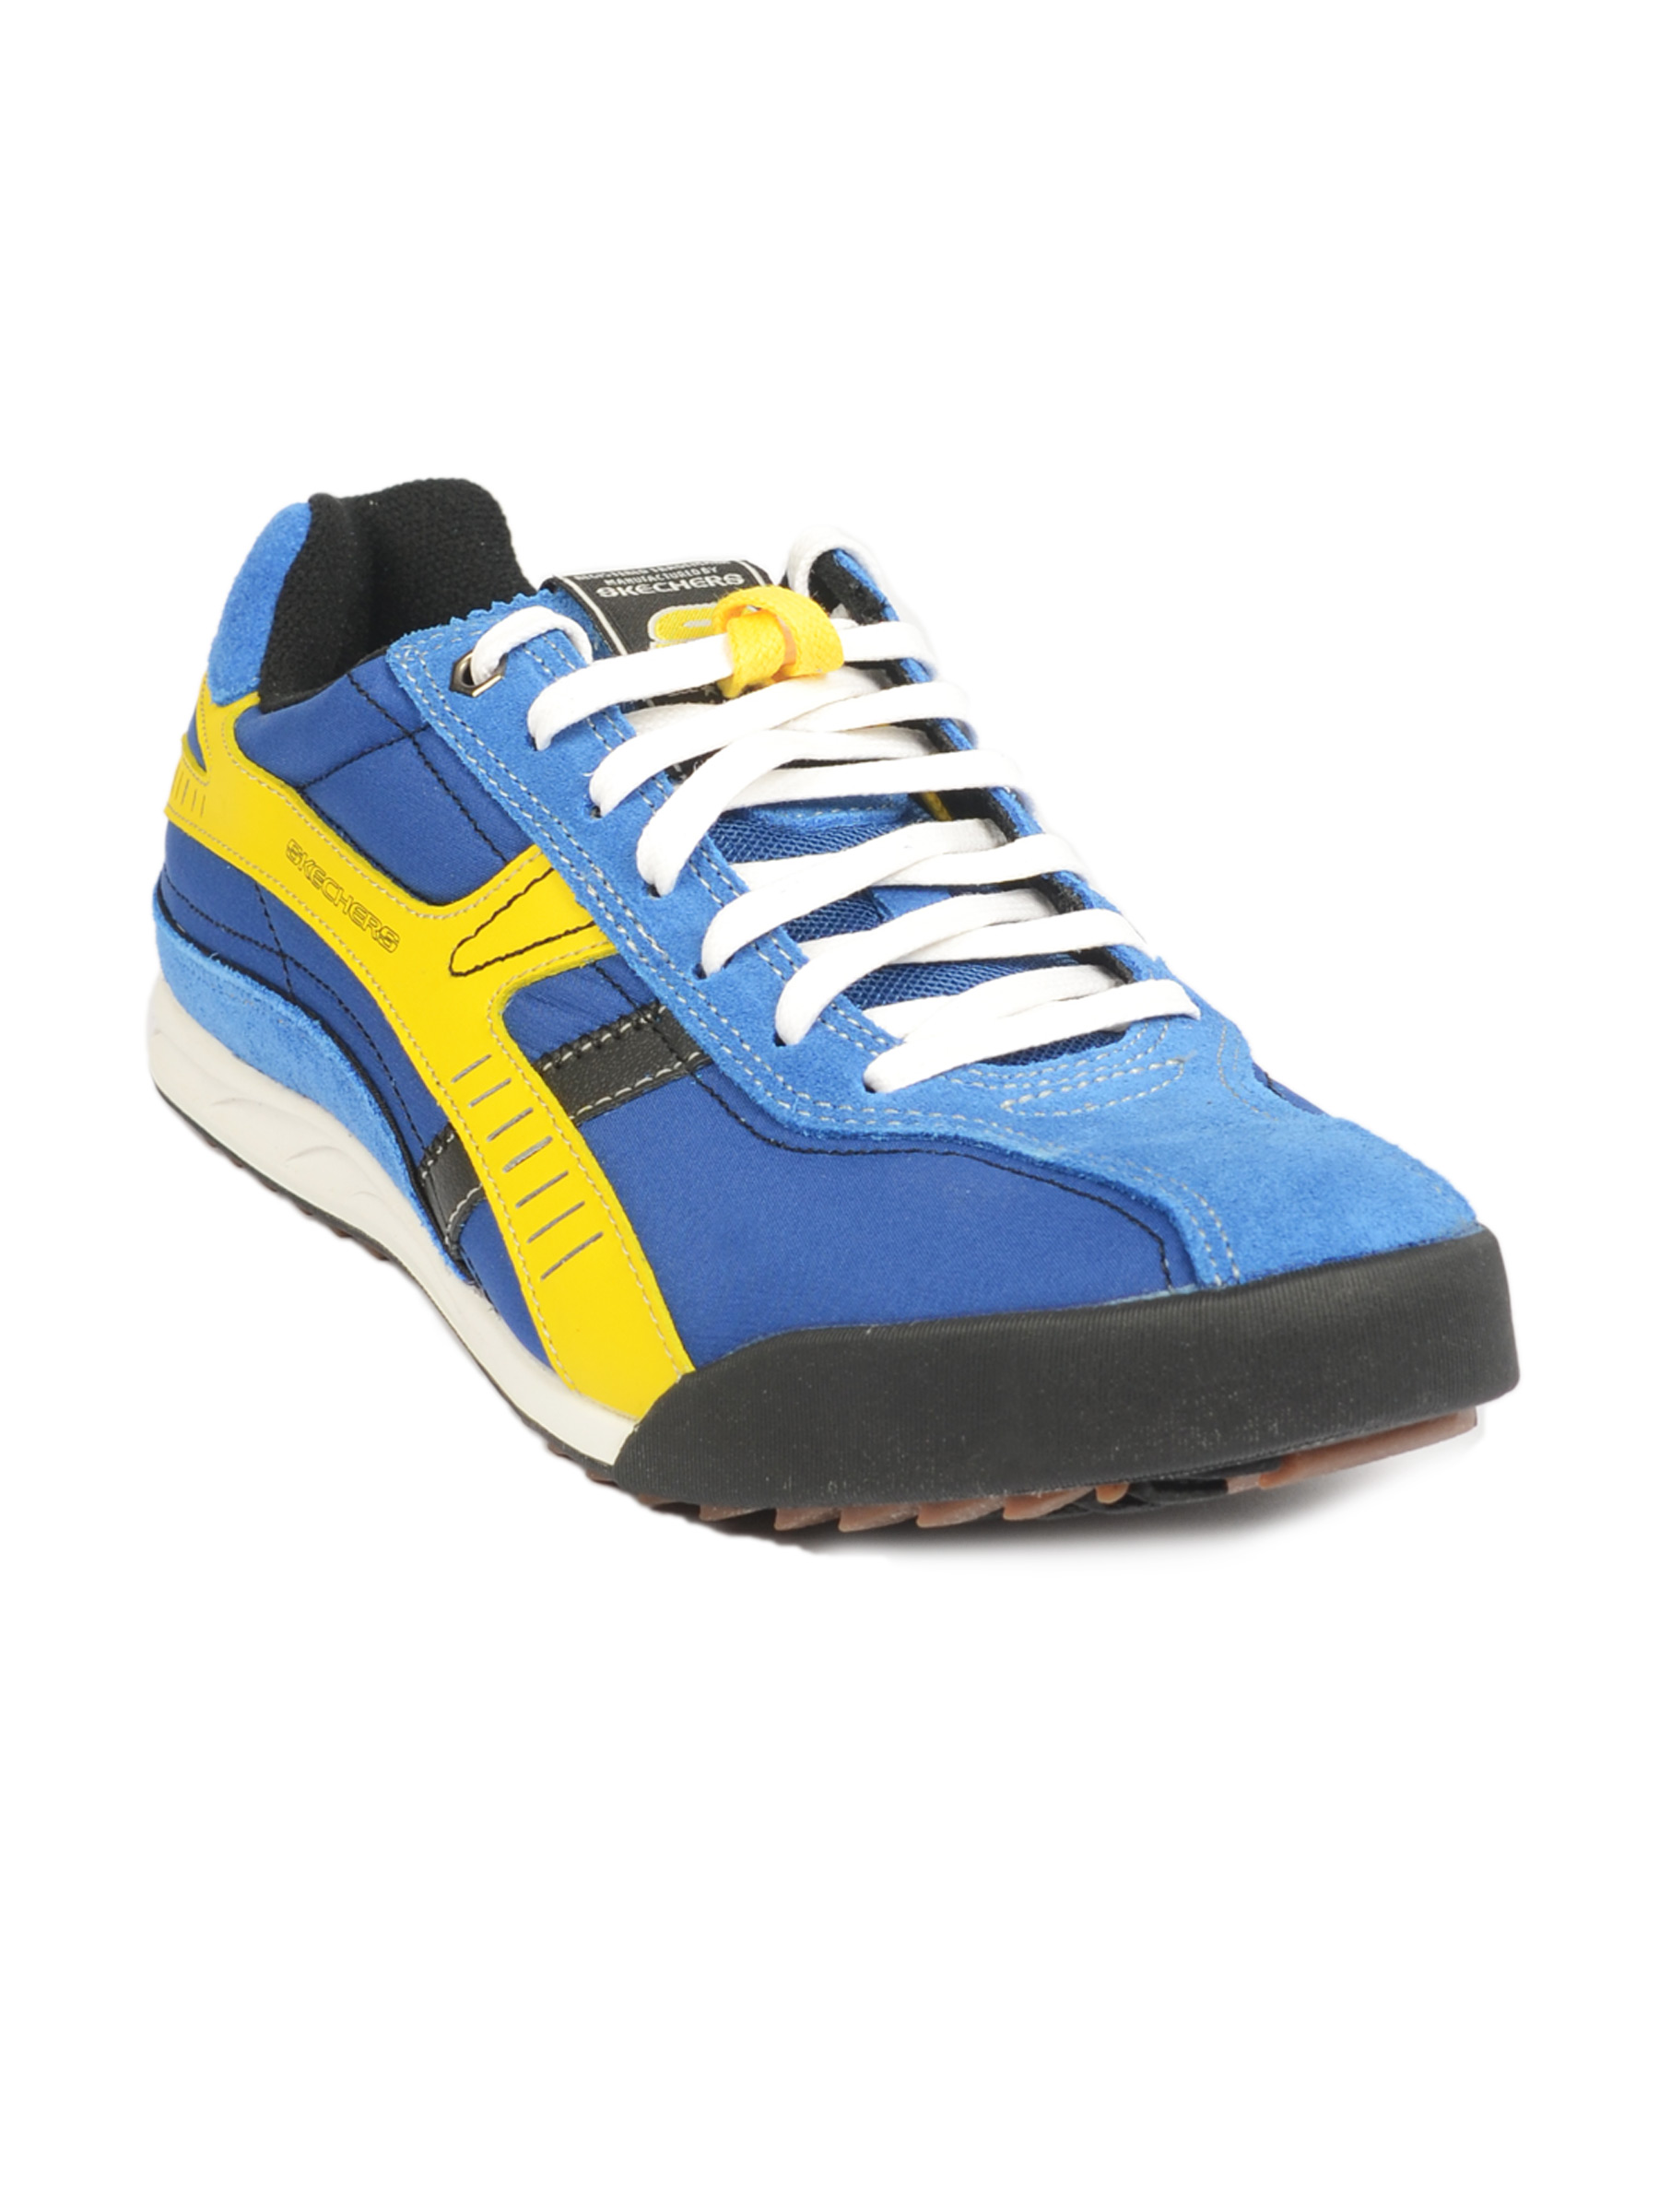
Skechers Men's Sports Blue Yellow Shoe
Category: Footwear / Shoes / Sports Shoes
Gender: Men
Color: Blue
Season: Fall 2012
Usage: Sports